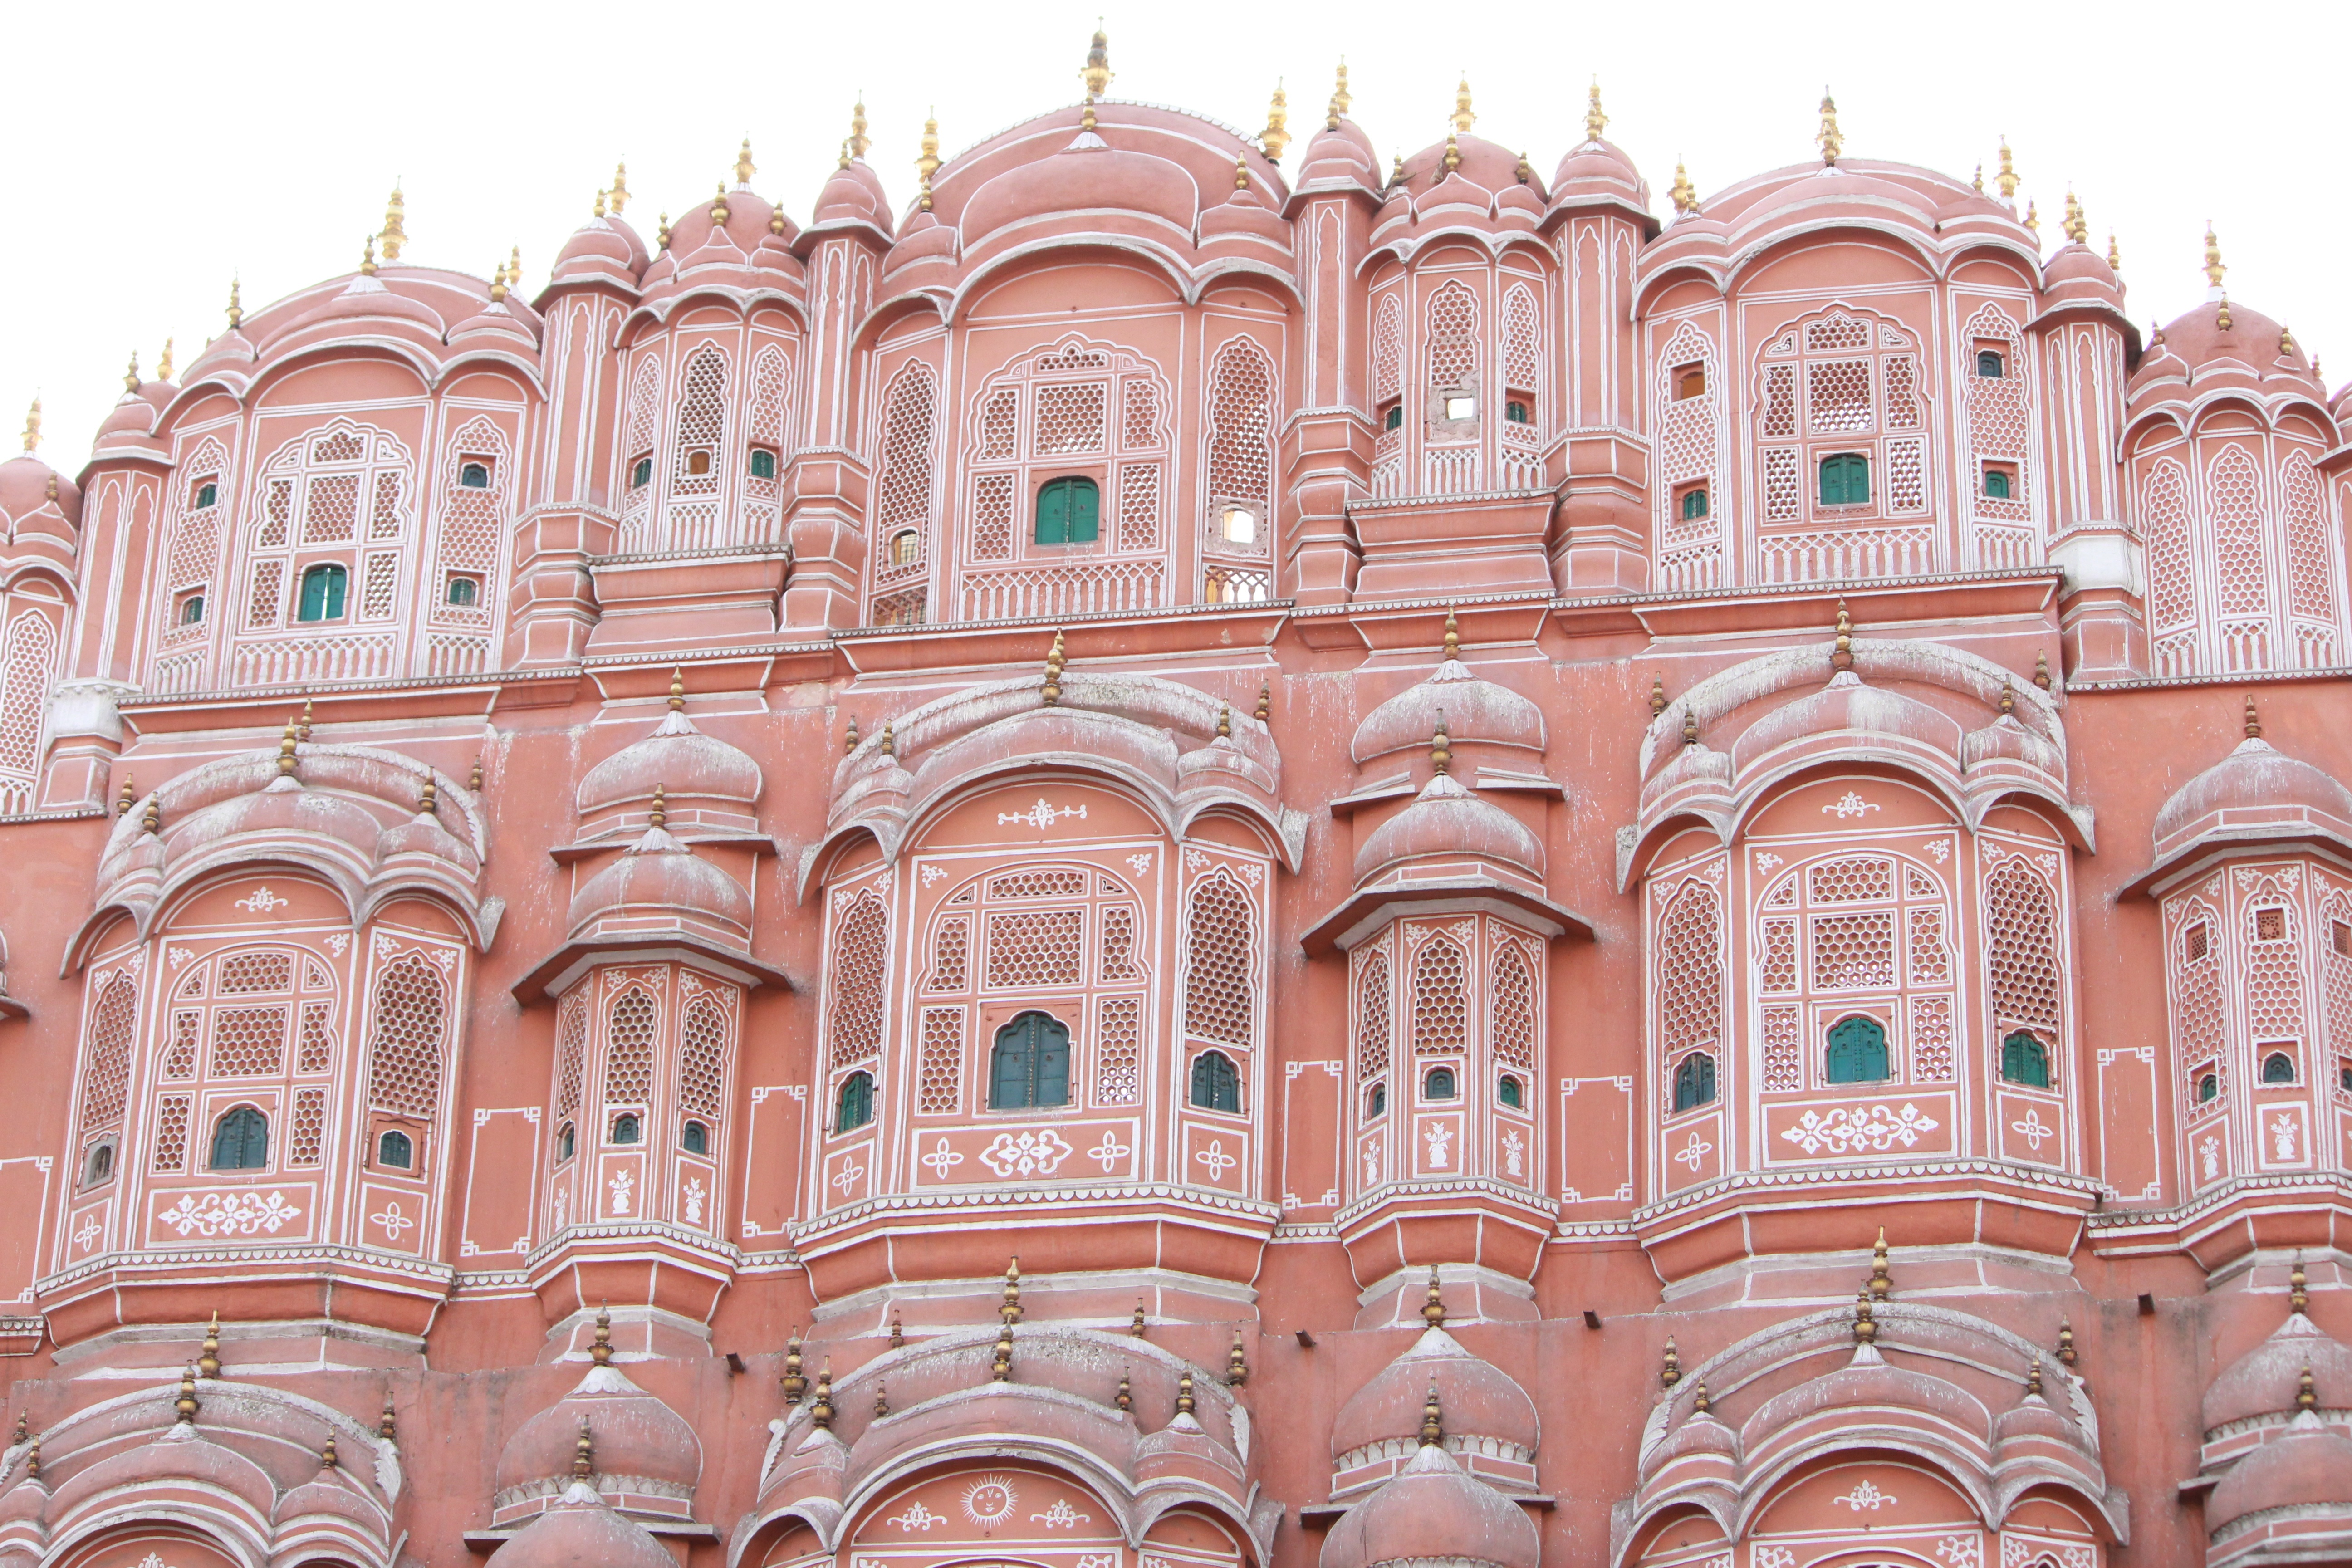
architecture, building, palace, arch, landmark, facade, cathedral, place of worship, baptistery, synagogue, basilica, gothic architecture, classical architecture, historic site, hawa mahal, indian architecture, jaipur building, ancient roman architecture, byzantine architecture